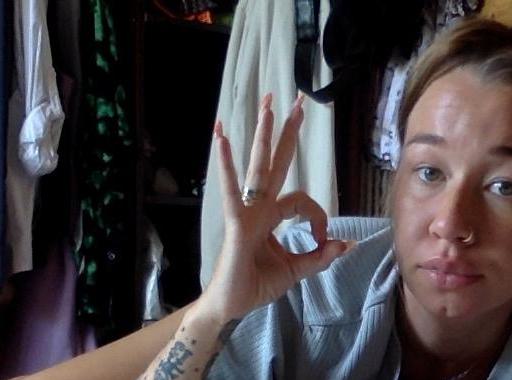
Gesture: ok